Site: brandenburg
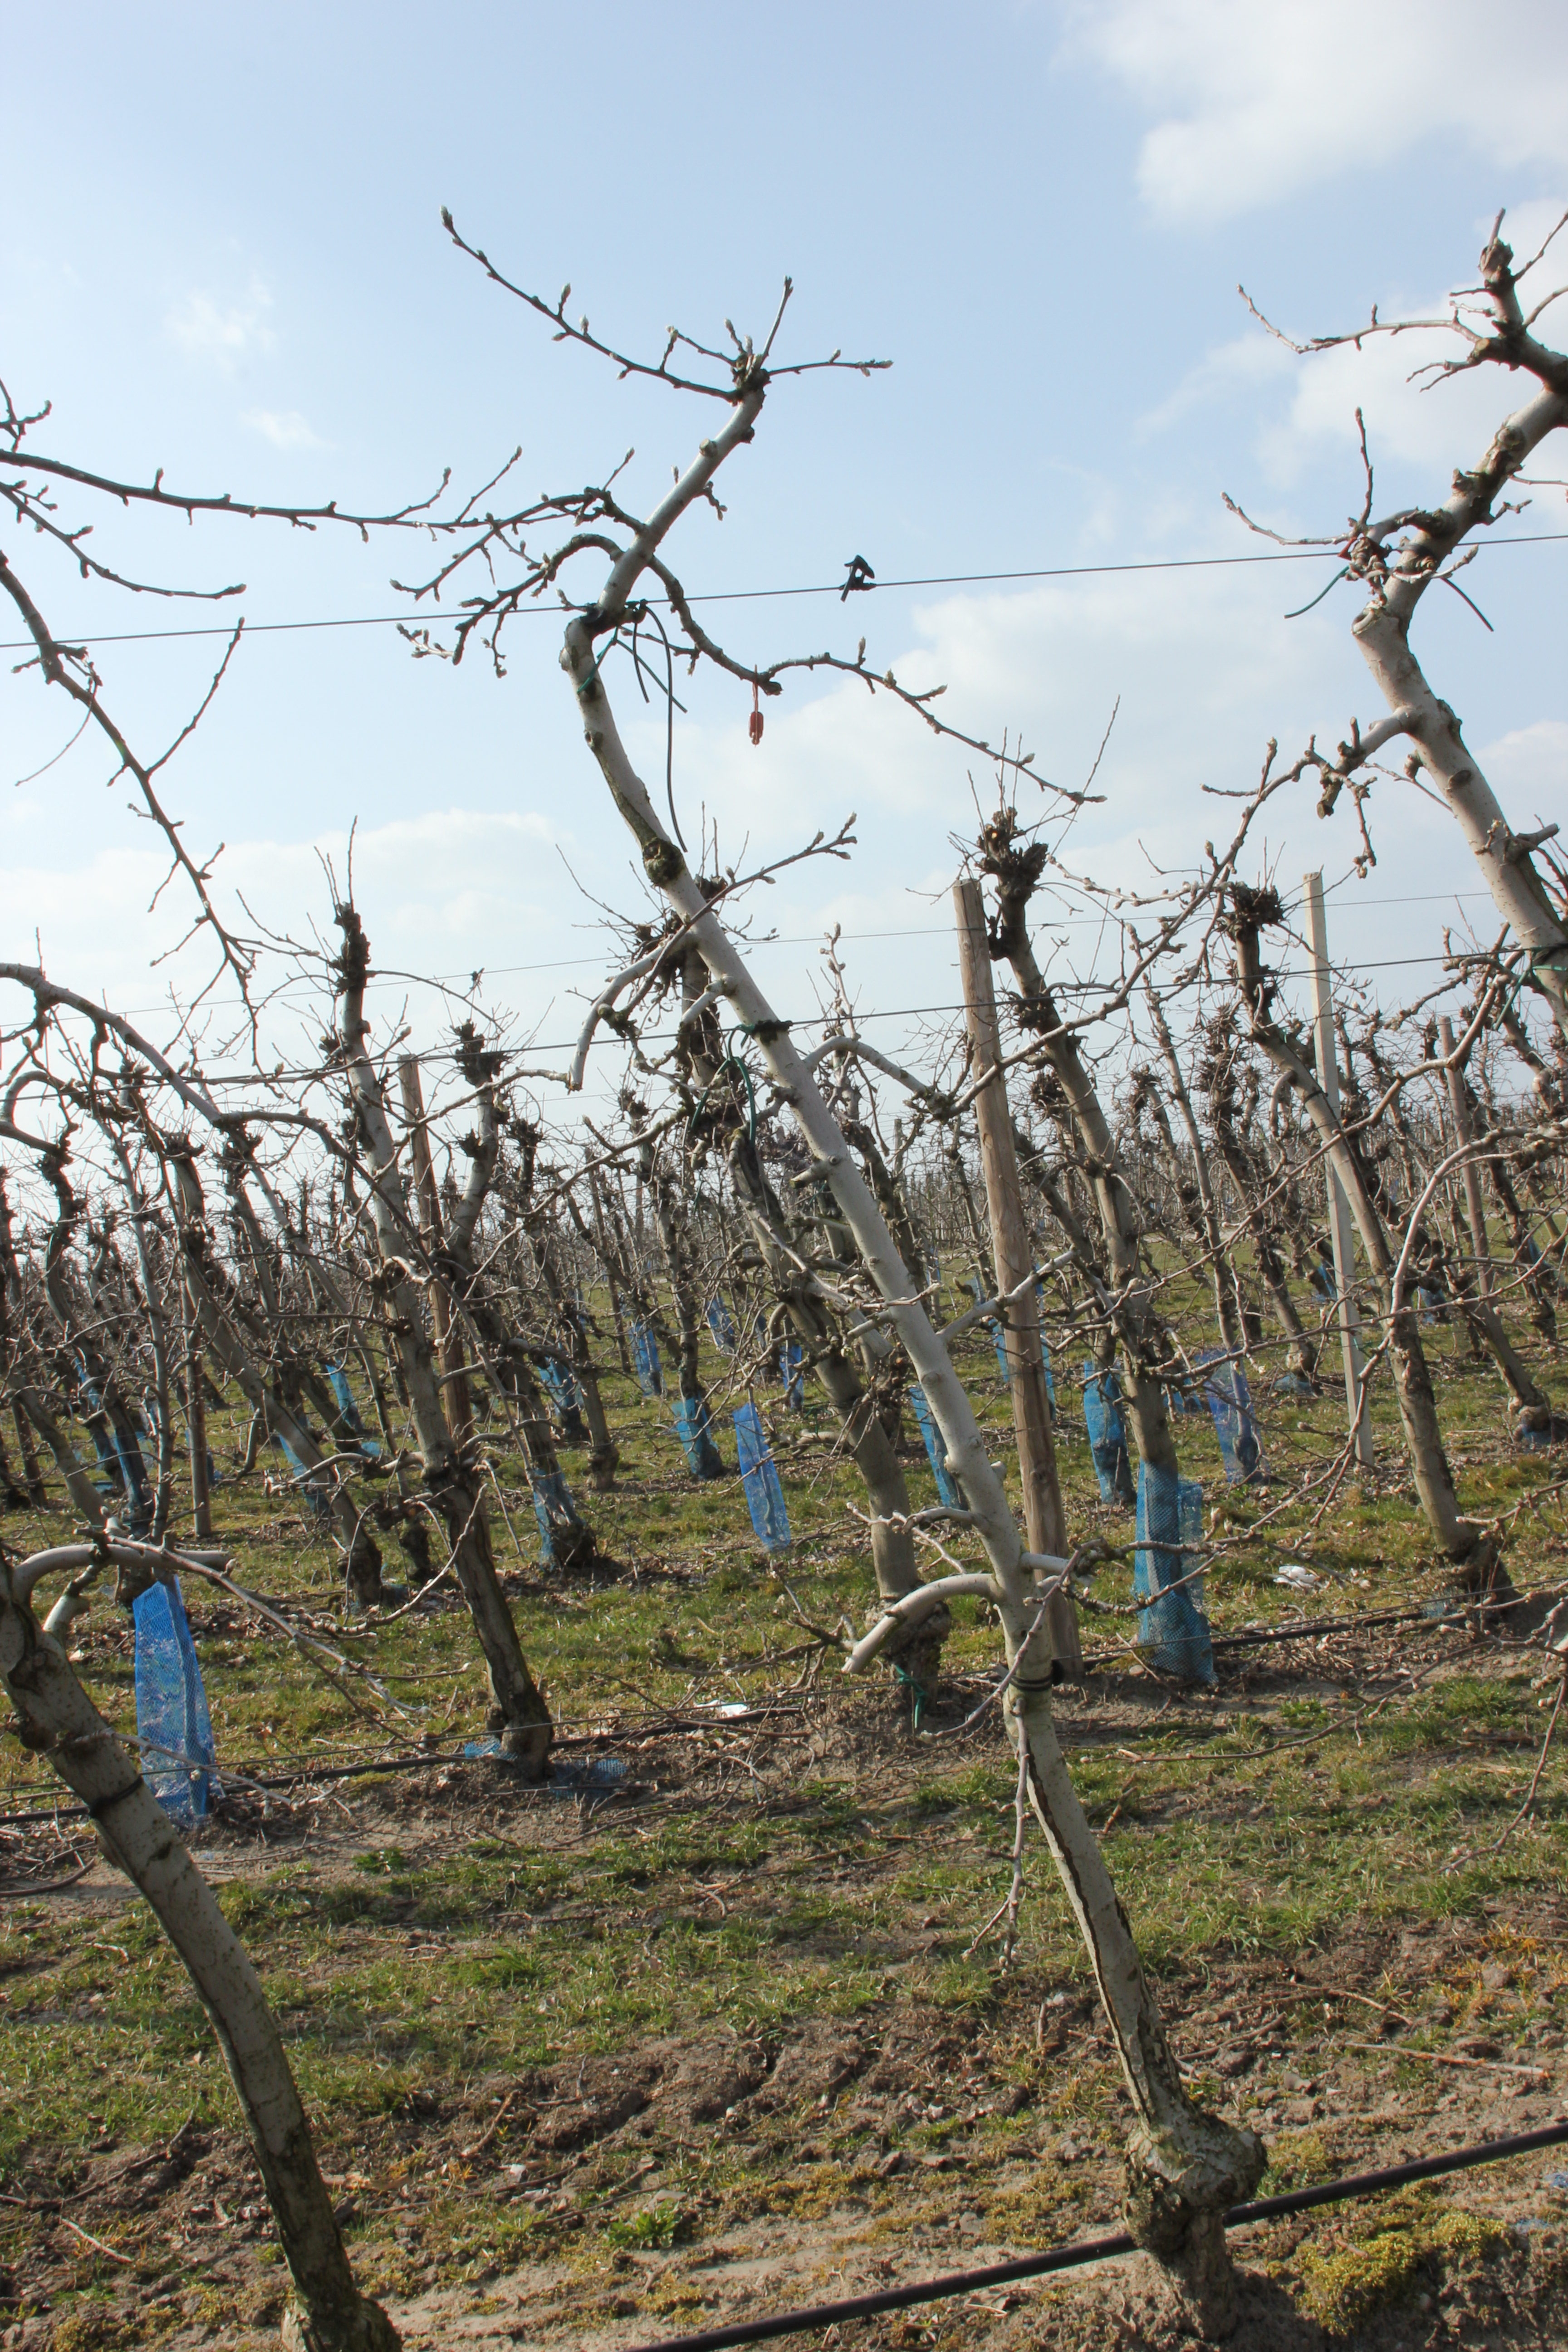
Growth stage (BBCH 03): Bud development